Rhoscolyn Lifeboat Station

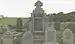
1922 Memorial at St Gwenfaen's Church, Rhoscolyn

A replacement for the "Ramon Cabrera" was provided in 1899, a 37-foot long lifeboat, built by Chamers and Colby, of Lowestoft., and costing £619. This boat would also be named "Ramon Cabrera" (ON 423).